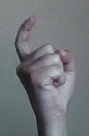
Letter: ra